Chibi-Robo!: Park Patrol

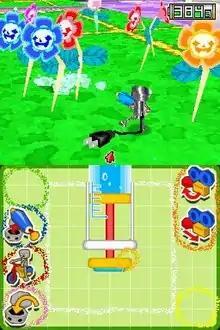
Chibi-Robo watering flowers with the squirter item, with his battery life displayed in the top right. On the bottom screen the player uses touch controls to push the water out of the squirter.

Key elements from the first game are in "Chibi-Robo! Park Patrol", such as losing watts by walking and performing actions. New features, such as the game taking place primarily outdoors. There are many tools to use, with some returning from the first game, such as the boombox and the clippers. There are also new modes of transportation called Chibi-Rides, which are vehicles like carts and bikes that the player can ride in.